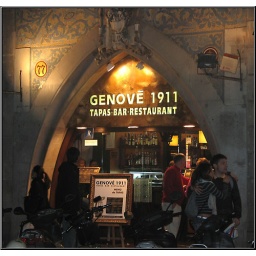
a beautiful window and glass door to an old Tapas bar in Barcelona.